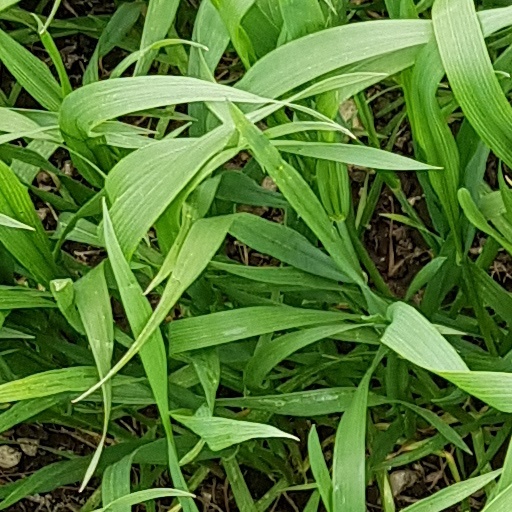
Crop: wheat